The Legend of Heroes: Trails from Zero

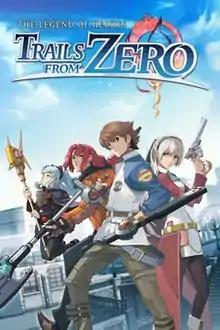

is a 2010 role-playing video game developed by Nihon Falcom. The game is a part of the "Trails" series, itself a part of the larger "The Legend of Heroes" series, and follows "Trails in the Sky the 3rd" (2007). "Trails from Zero" and its 2011 sequel, "Trails to Azure", form the Crossbell arc of the series. The game takes place in Crossbell, a city-state located between two great powers fighting for control over it, and follows Lloyd Bannings and his colleagues Elie MacDowell, Randy Orlando, and Tio Plato. The four form the Special Support Section, a newly formed department of the Crossbell police.